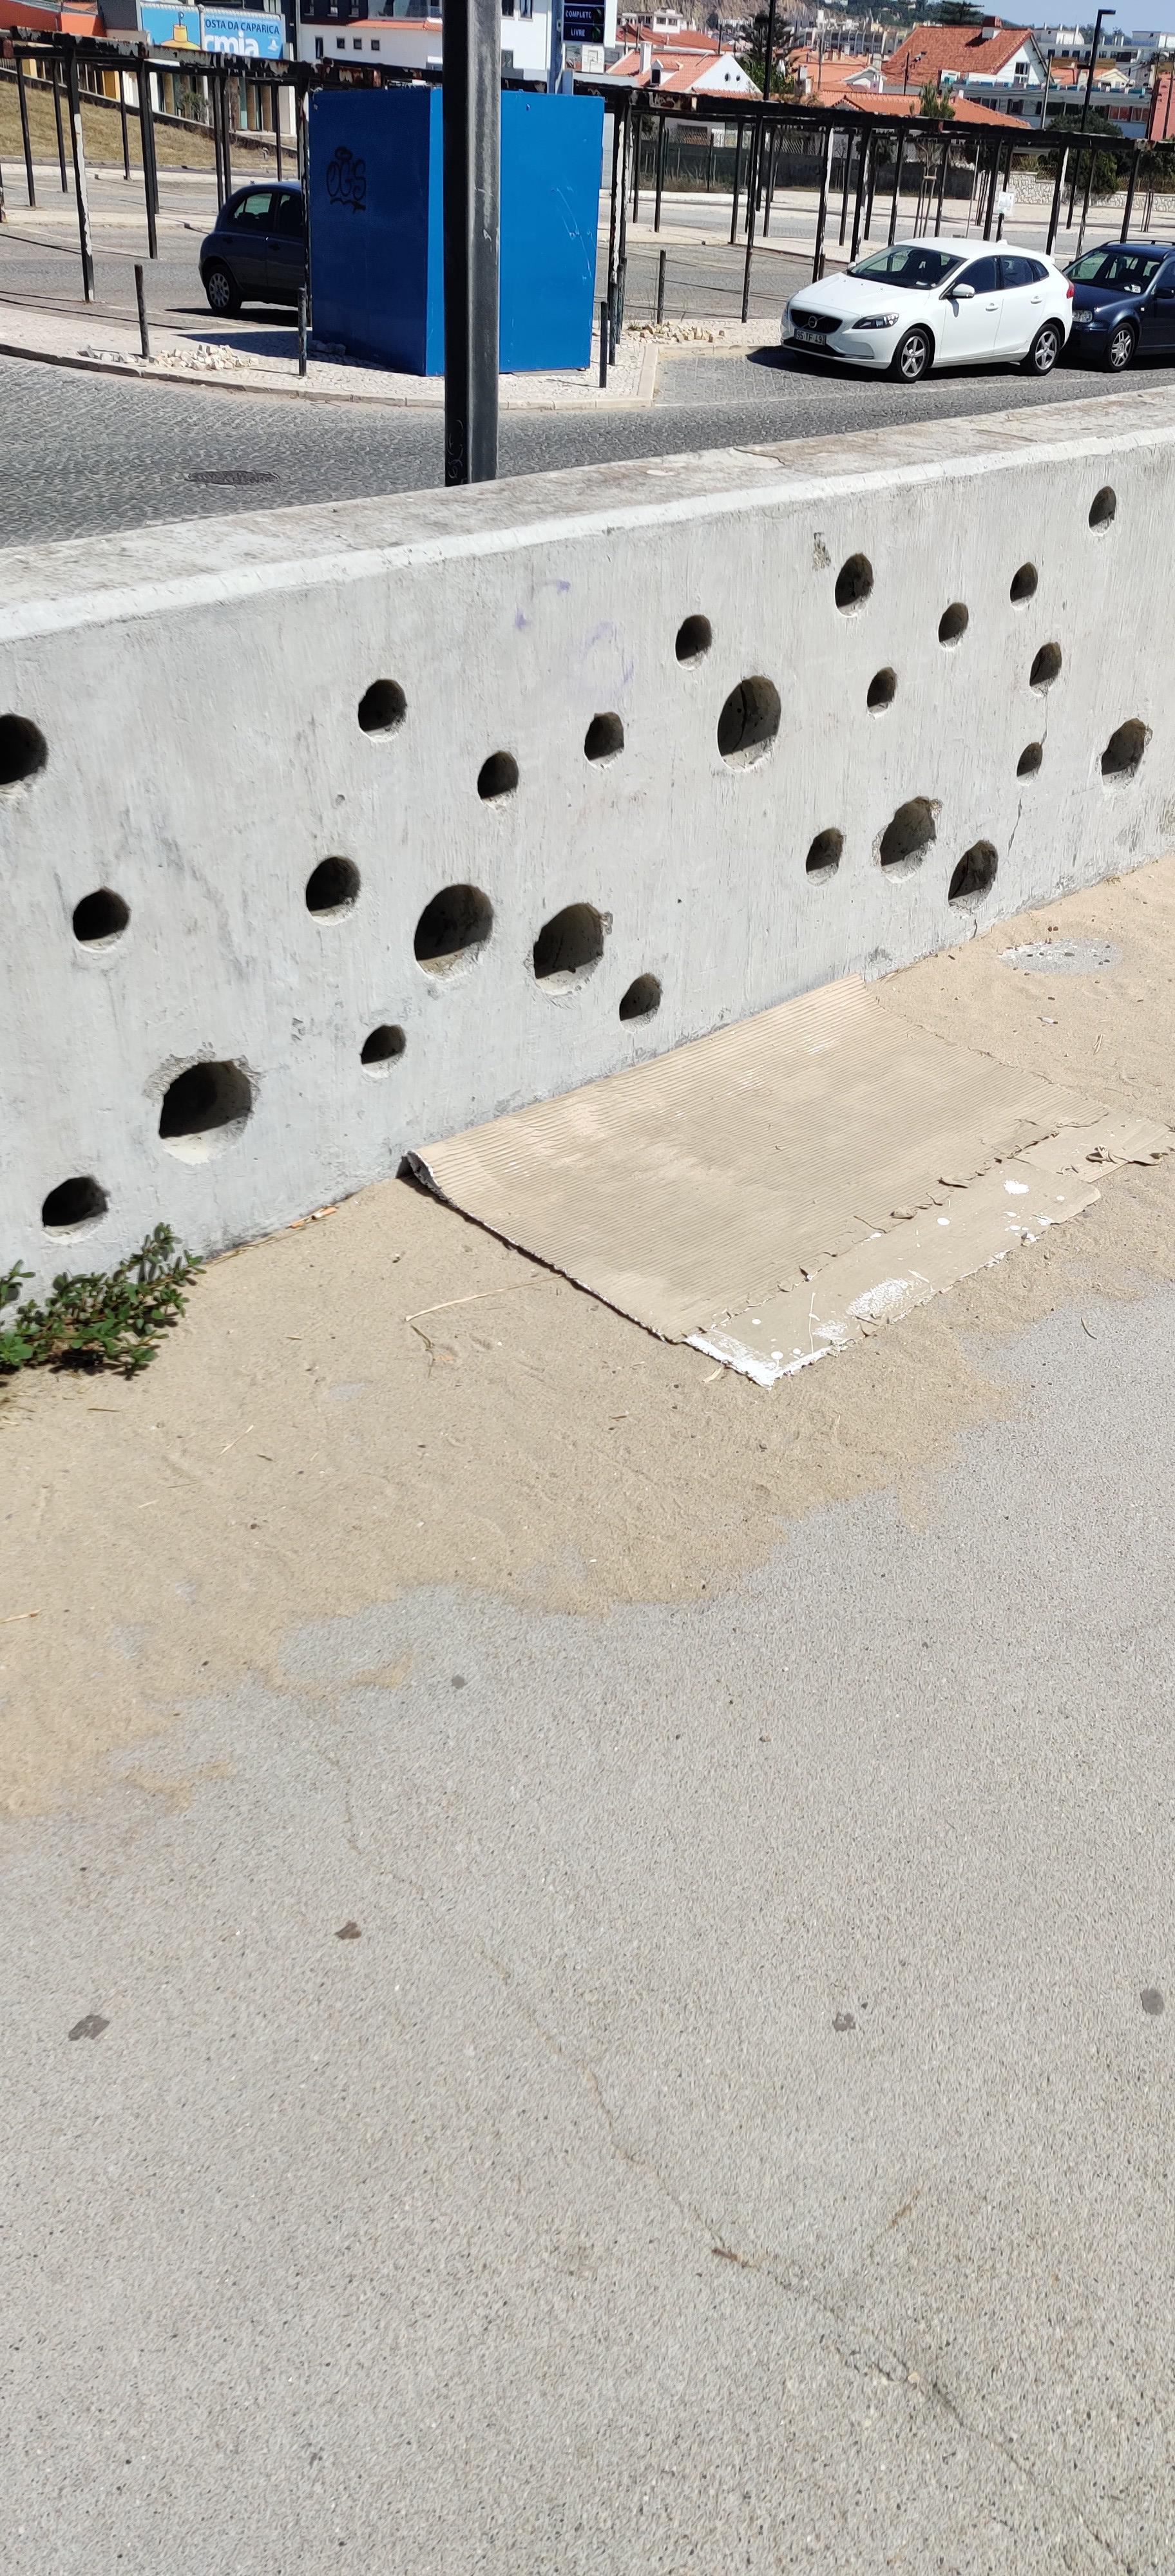
Object: Corrugated carton (Carton)

Object: Cigarette (Cigarette)